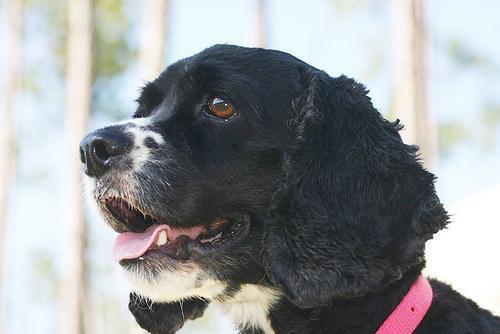
cocker_spaniel